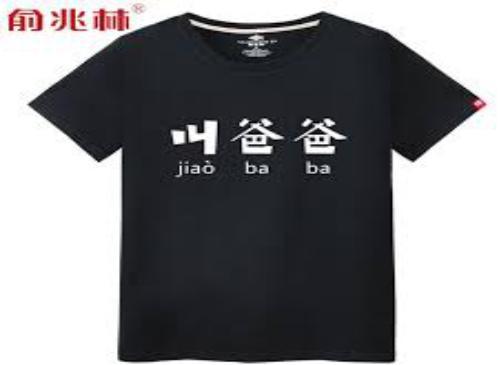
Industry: Clothes